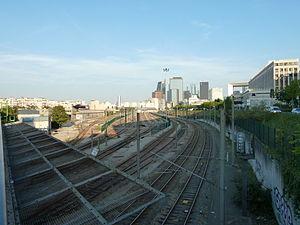
La gare de Nanterre-La Folie est une gare ferroviaire française de la commune de Nanterre. Initialement affectée au fret, elle est actuellement en chantier en vue d'être intégrée à la ligne E du RER d'Île-de-France.
Le prolongement de la ligne E du RER d'Île-de-France à l'ouest de Paris est un projet de la politique d’amélioration des conditions de transport des Franciliens, conduite par Île-de-France Mobilités, autorité organisatrice des transports franciliens. Il consiste à prolonger cette ligne, depuis la gare d'Haussmann - Saint-Lazare jusqu'à la gare de Mantes-la-Jolie en passant par le quartier d’affaires de La Défense et Nanterre. La planification prévoit la mise en service du prolongement du RER E jusqu'à Nanterre-La Folie en 2022, et jusqu'à Mantes-la-Jolie en 2024.